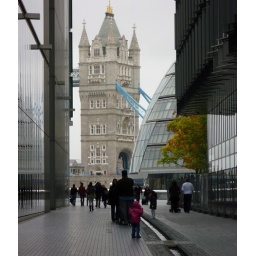
A visual hotchpotch of old and new with the trees struggling against the buildings